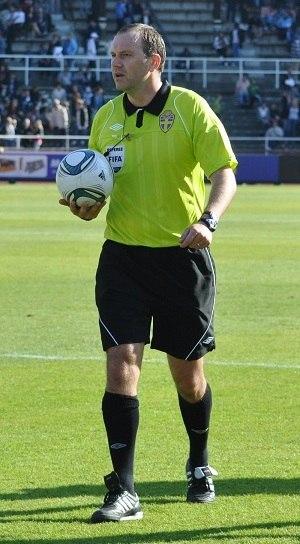
Jonas Eriksson est un arbitre suédois de football né le 28 mars 1974. Il habite à Sigtuna en Suède.